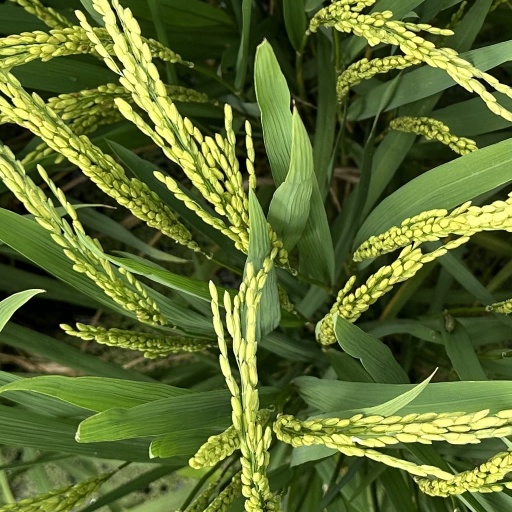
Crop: rice